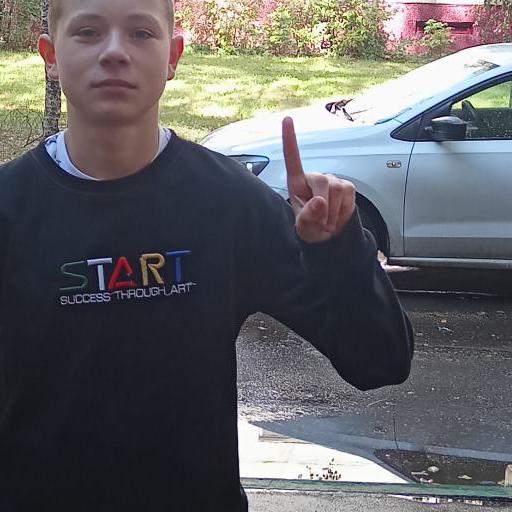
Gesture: one